List of protected areas of British Columbia

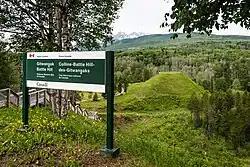
Gitwangak Battle Hill National Historic Site near Kitwanga

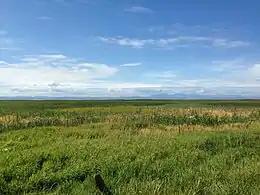
Alaksen National Wildlife Area in Delta

Six National Wildlife Areas of Canada are located in British Columbia: